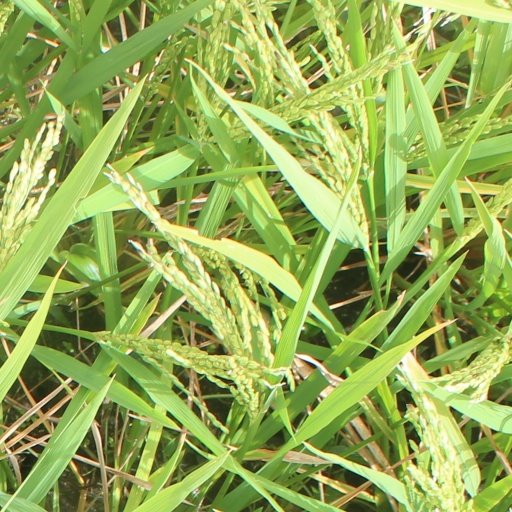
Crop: rice